Anti-psychiatry

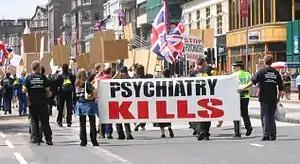
Scientologists on an anti-psychiatry demonstration

According to the Encyclopedia of Theory and Practice in Psychotherapy and Counseling, "In the 1950s in the United States, a right-wing anti-mental health movement opposed psychiatry, seeing it as liberal, left-wing, subversive and anti-American or pro-Communist. There were widespread fears that it threatened individual rights and undermined moral responsibility. An early skirmish was over the Alaska Mental Health Bill, where the right wing protestors were joined by the emerging Scientology movement."